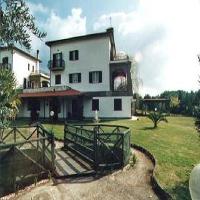
Weather: sun or clear